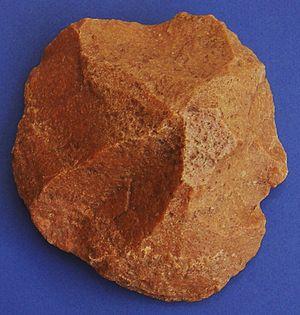
Outil de pierre, alentours de Timimoun, Algérie
Timimoun est une commune de la wilaya d'Adrar en Algérie. Située entre le Grand Erg Occidental, au Nord, et le plateau du Tademaït, au Sud, elle est la principale oasis de la région du Gourara.